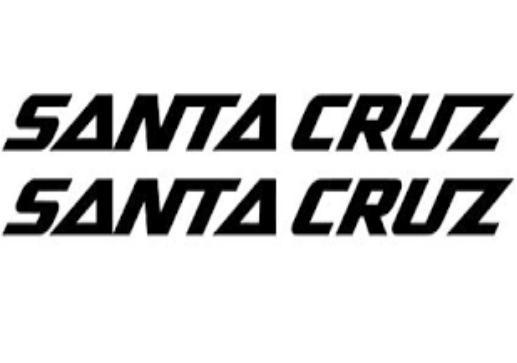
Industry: Sports